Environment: real
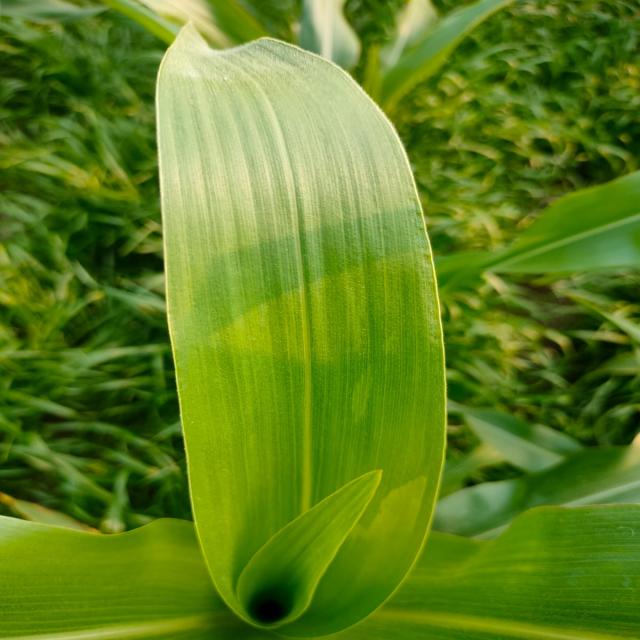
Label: healthy